U.S. Route 9 in New York

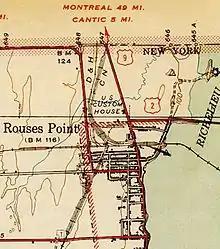
1943 U.S. Geological Survey map showing former north end of US 9 near Rouses Point, where US 11 reaches Canada today

The highway widens to four lanes with a turn lane shortly after crossing into Rensselaer County and will remain so for most of the rest of the way to Albany, despite limited development and low traffic in some areas. Within of the county line it passes under the New York State Thruway Berkshire Connector and meets the lone section of I-90 in New York not part of the thruway system, at exit 12 southeast of Castleton-on-Hudson. north of I-90 and northwest of Nassau, US 9 veers left to merge with US 20 in Schodack Center, and, together, they progress northwest toward Albany. Less than from the eastern terminus of the overlap, US 9 and US 20 intersect NY 150 before connecting to I-90 at exit 11.